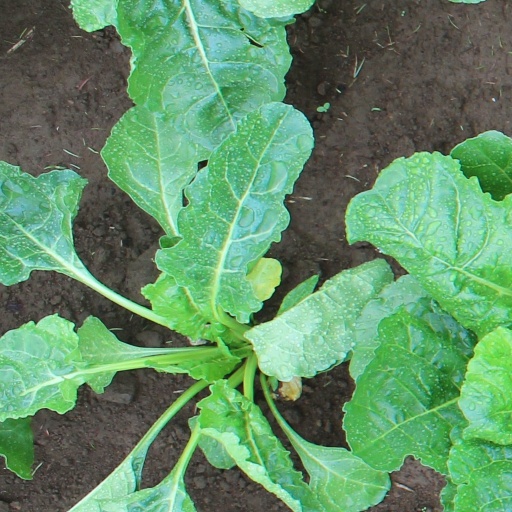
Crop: sugar beet